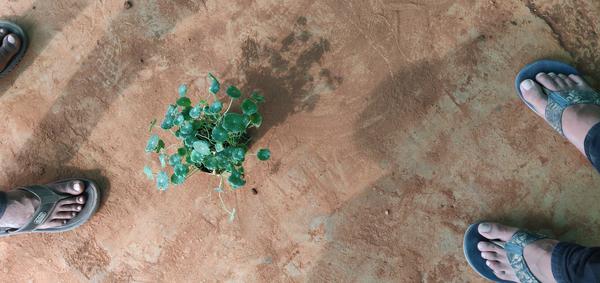
Plant: Brahmi